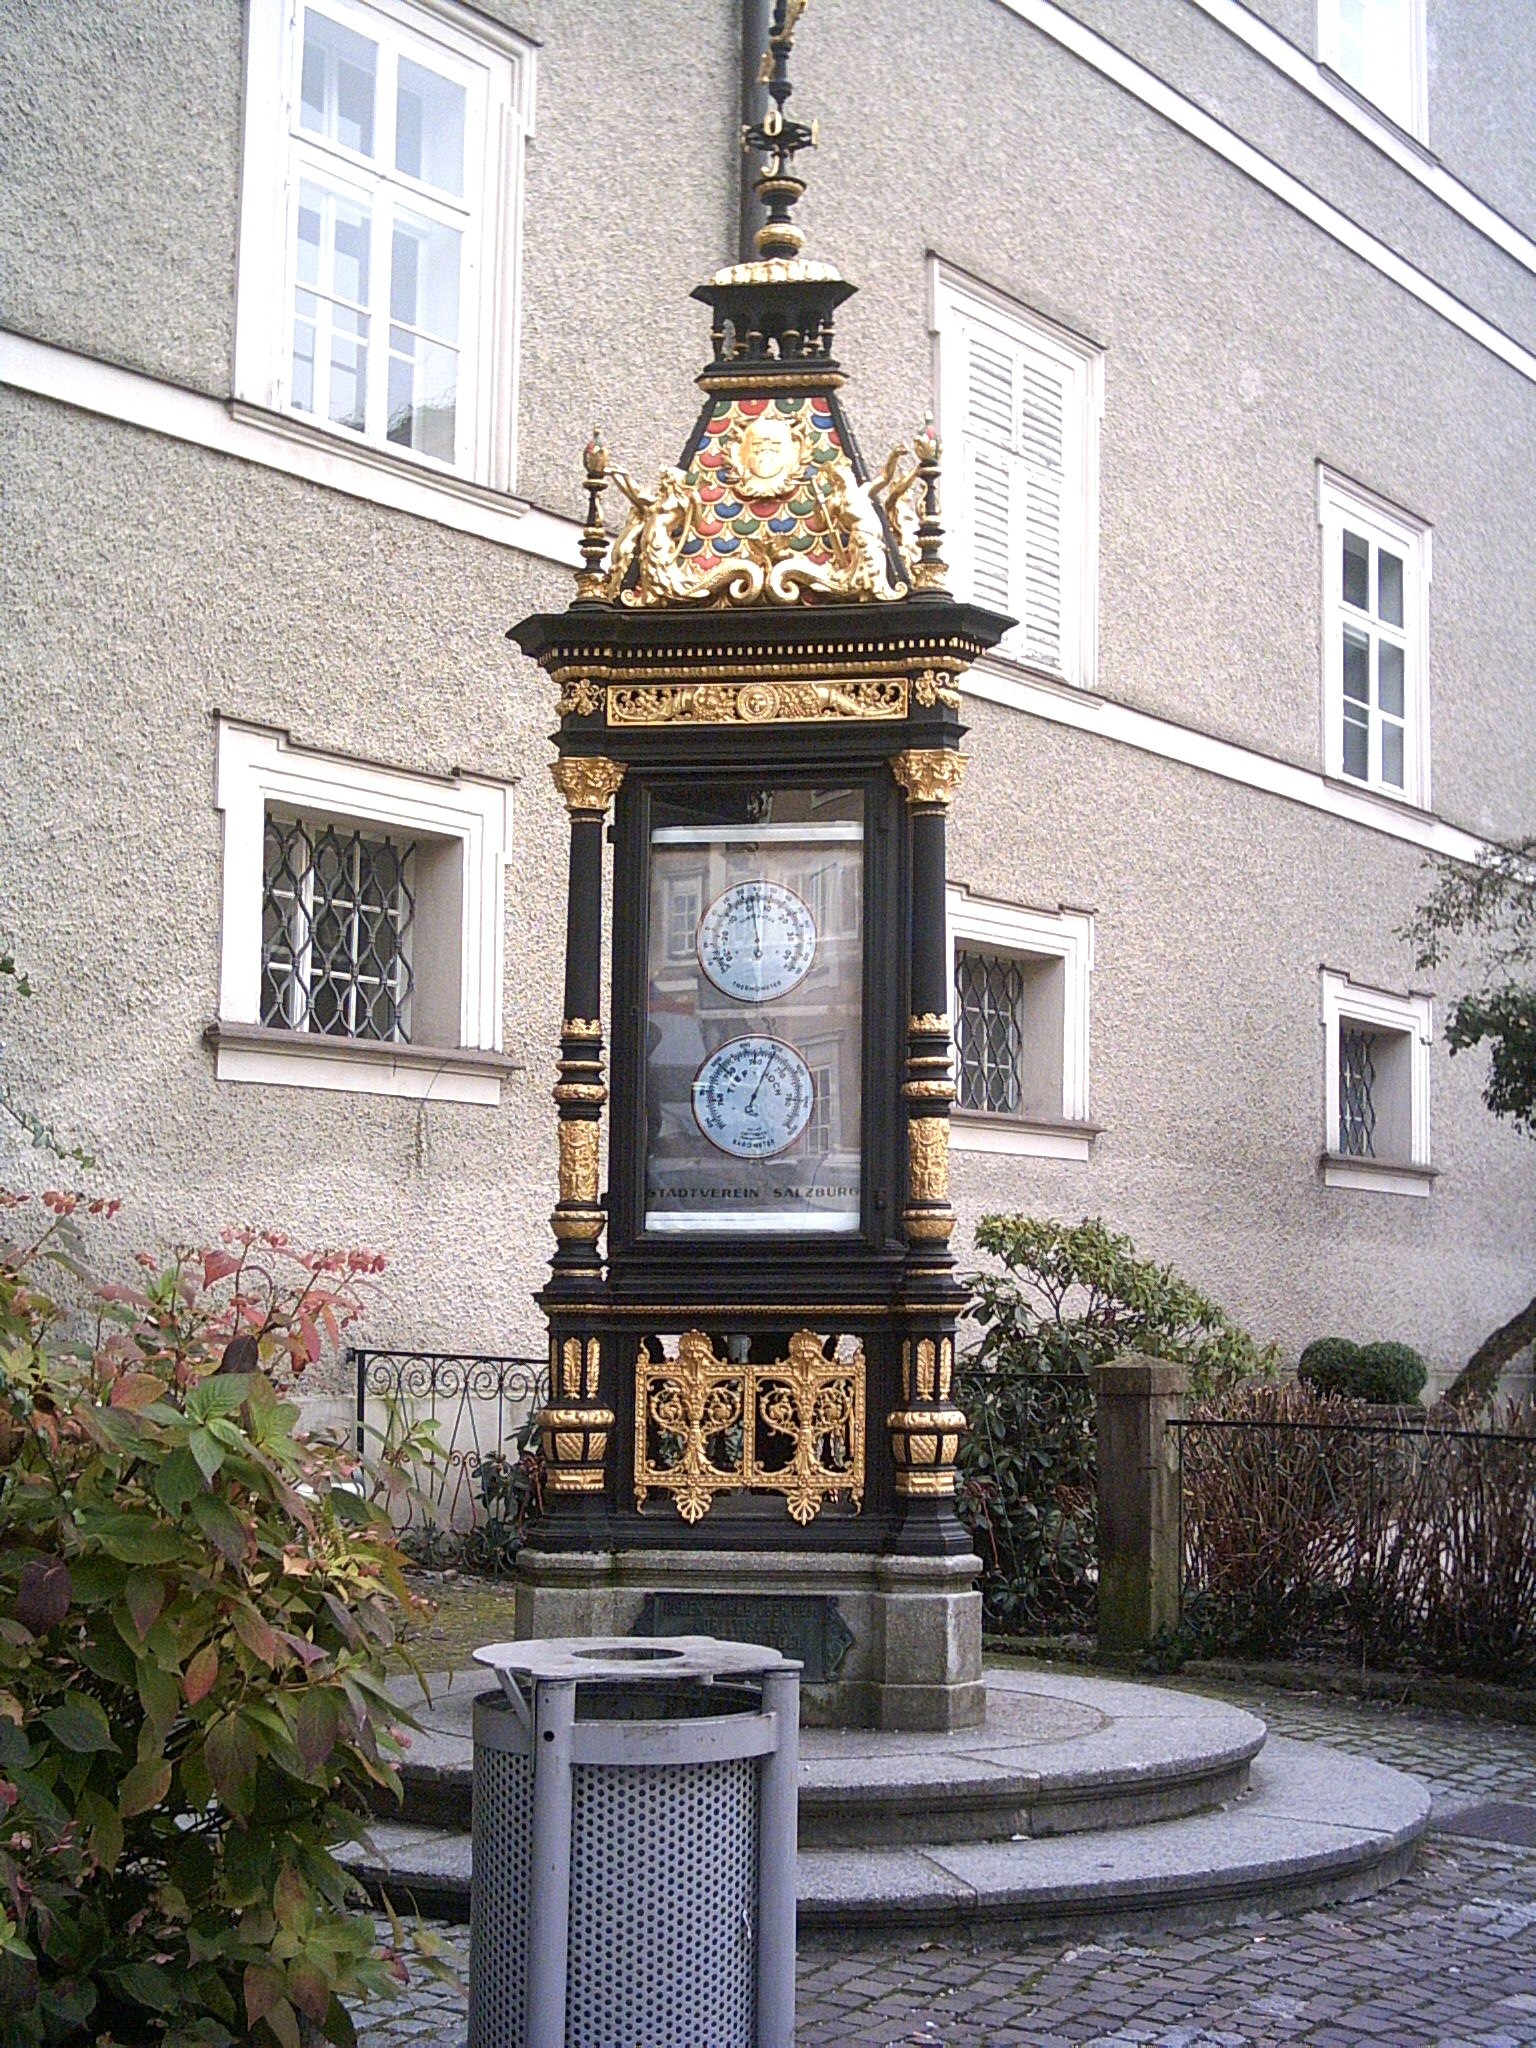
house, golden, tower, facade, church, chapel, lighting, clock tower, synagogue, salzburg, thermometer column